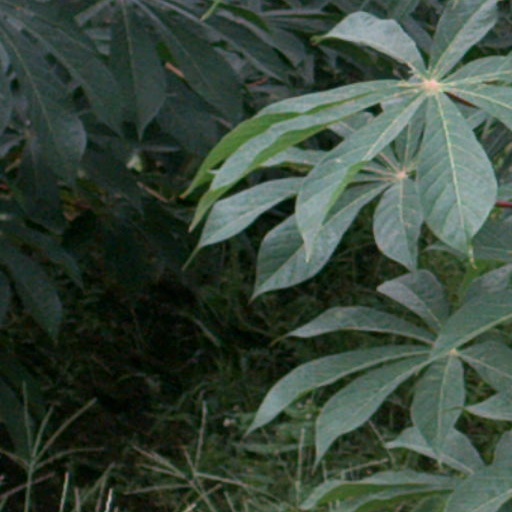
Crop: cassava